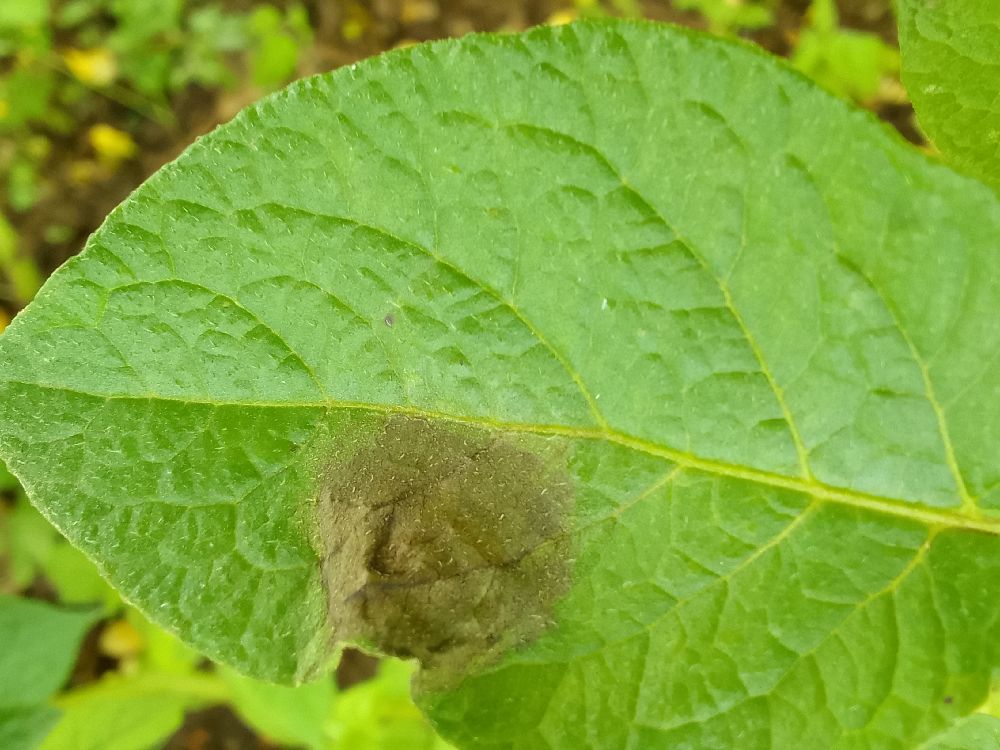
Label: Late blight